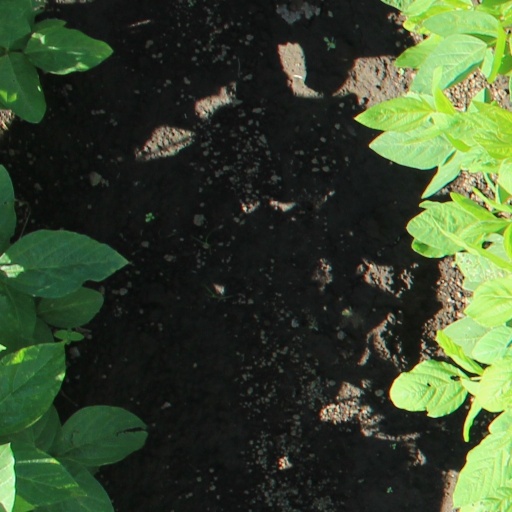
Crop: soybean